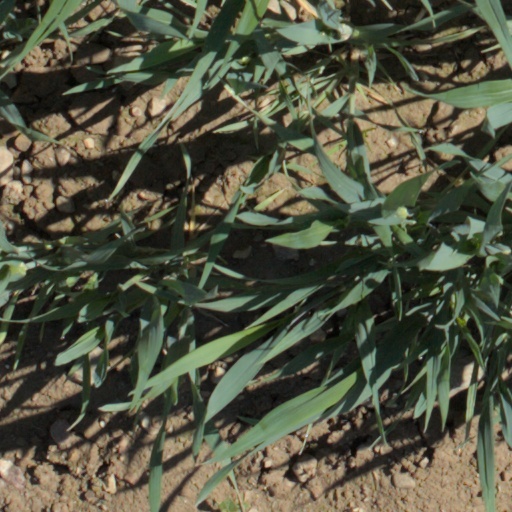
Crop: wheat